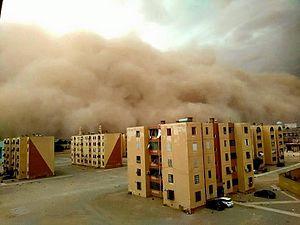
Djelfa, Algeria
Une tempête de sable est un phénomène météorologique qui se manifeste par des vents violents provoquant la déflation et le transport des particules de sable dans l'atmosphère, par le processus de saltation, voire par suspension pour les sables fins. Les tempêtes de poussières sont similaires mais le substrat soulevé est le sol desséché. Elles laissent dans leur sillage ou ensuite des brumes de sable qui contribuent à la pollution de l'air par les particules.